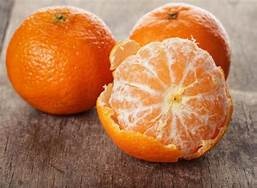
Label: mandarine